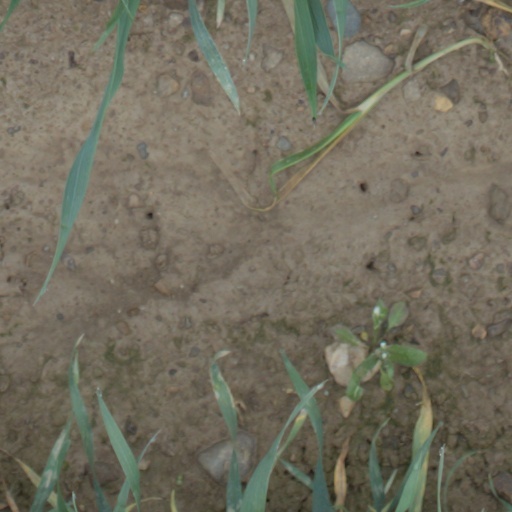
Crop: wheat